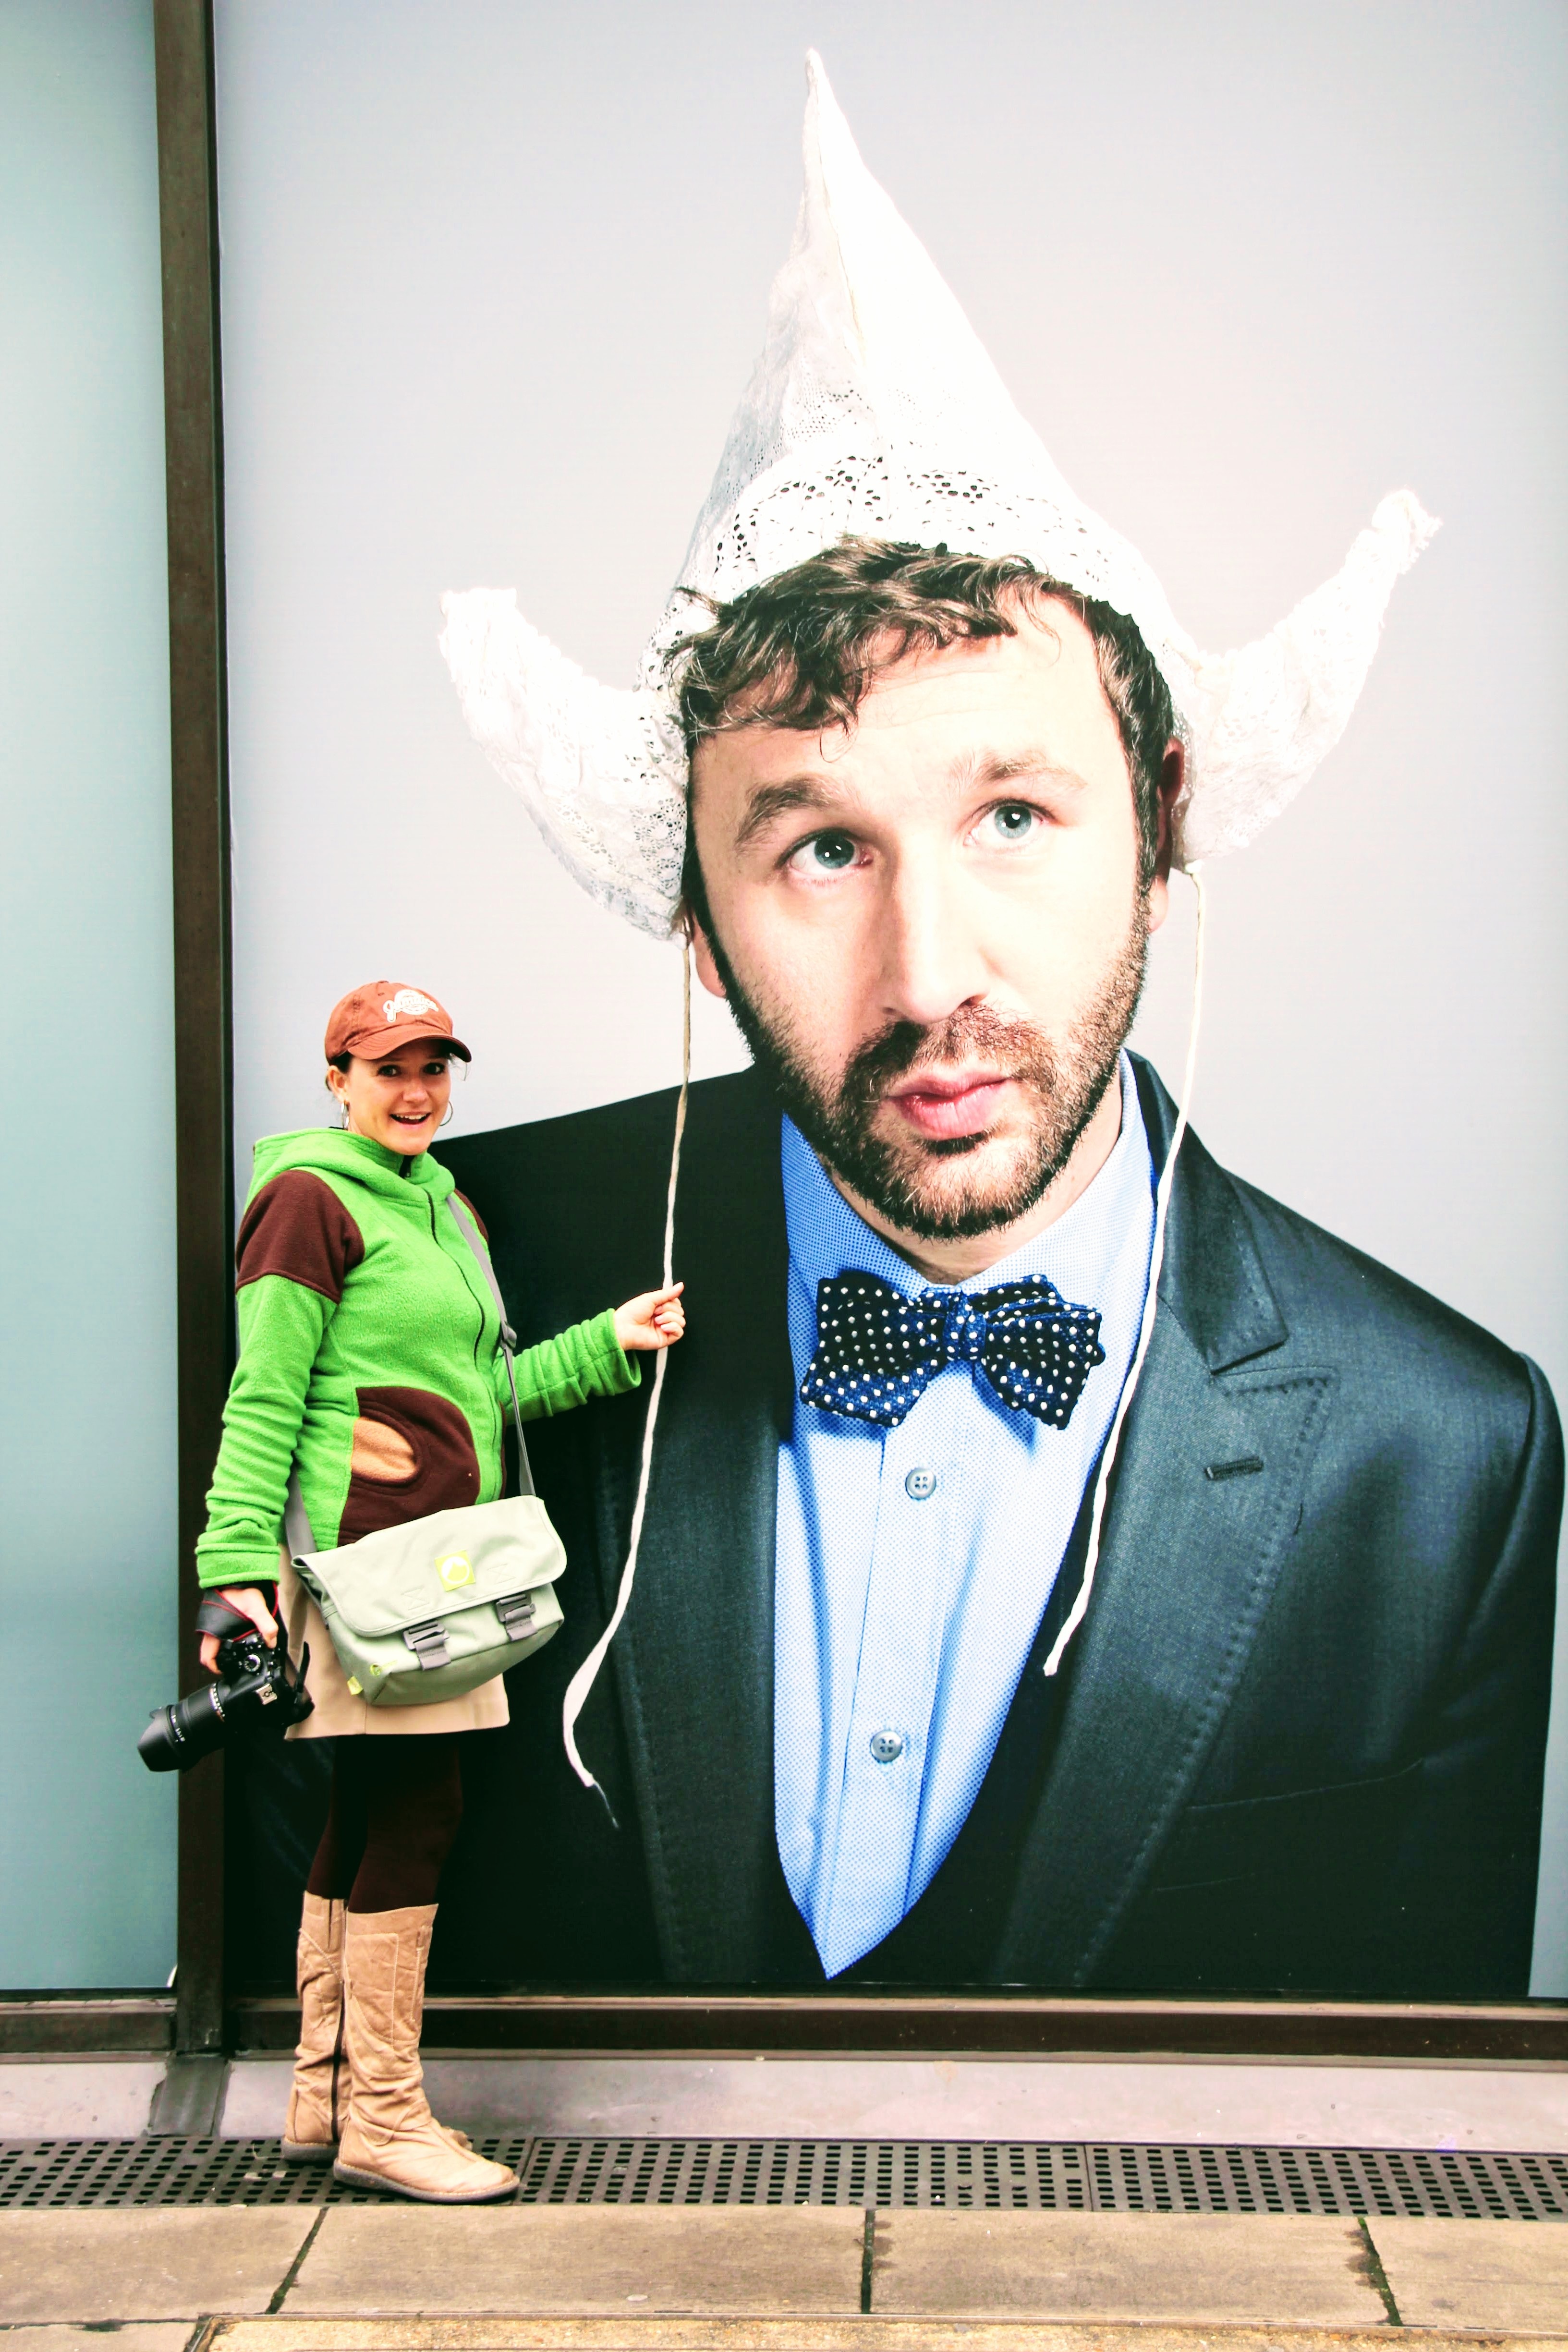
man, person, people, photography, window, male, decoration, london, photograph, photo tourist